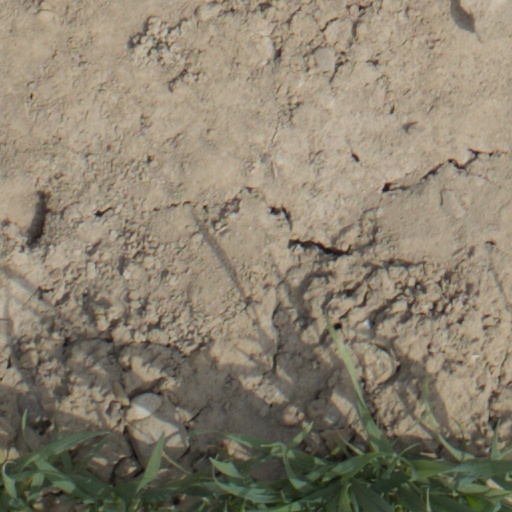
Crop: wheat